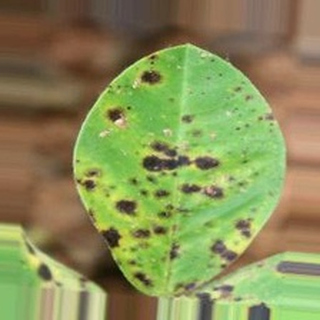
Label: groundnut_late_leaf_spot